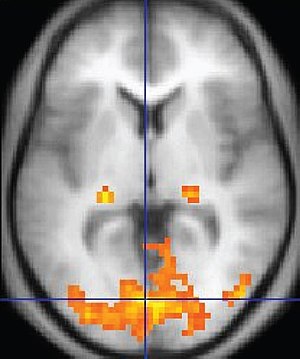
Funktionel magnetisk ressonanstomografi
Et fMRI-billede med gule områder der viser den øgede aktivitet i forhold til en kontrol.
Funktionel magnetisk ressonanstomografi eller funktionel MRI er en funktionel neurotomografi procedure der bruger MRI-teknologi der måler hjernens aktivitet ved at måle ændringer associeret med blodgennemstrømning. Denne teknik beror sig på det faktum at cerebral blodcirkulation og neuronal aktivitet hænger sammen. Når et område af hjernen er i brug, vil mængden af blod i området også stige.